Orly Air Base

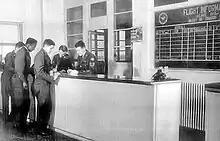
MATS Terminal Flight Information Desk at Orly Air Base, 1955

During the 1950s, the United States became very committed to building military facilities in France, and the Paris area became a center for activities of the Army and Air Force. In 1954, with the conflict in Korea over, plans were made to expand the facilities at Orly. The 1950 lease was re-negotiated to provide additional property for a headquarters building, officers club, NCO club, airmen's service club, personnel office, a new passenger terminal, billeting for 450 troops, a 500-man mess hall, motor vehicle shop, aircraft parking apron for fifteen assigned aircraft, and an expanded dispensary with twenty-five hospital beds.